Women of Honor

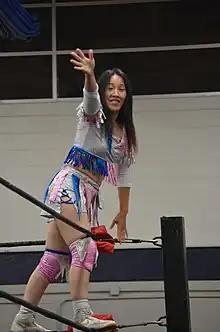
The first Women of Honor in-ring competitor and inaugural Women of Honor Champion Sumie Sakai.

Women of Honor is a term used by Ring of Honor (ROH) to refer to its women's division and to the promotion's female talent. The term is applied universally to wrestlers, backstage interviewers, and managers/valets.